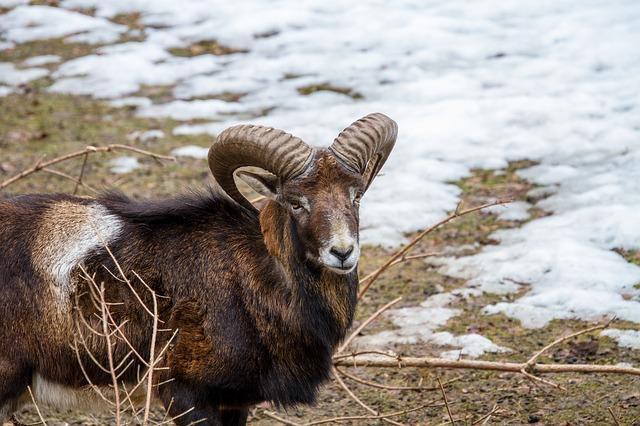
sheep